Kazlų Rūda Eldership

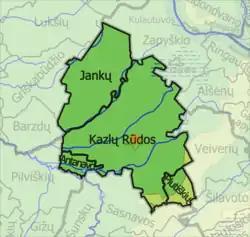
Elderships of Kazlų Rūda Municipality

The Kazlų Rūda Eldership is an eldership of Lithuania, located in the Kazlų Rūda Municipality. In 2021 its population was 3282.